2022 Kazakh presidential election

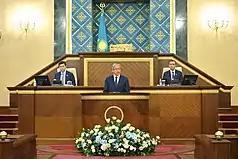
Justice Minister Qanat Musin addressing MPs the proposed constitutional amendment for a presidential term at a joint session of the Parliament, 16 September 2022

The aftermath of the massive unrest reportedly left 225 people dead and over 2,600 injured, as well as damage estimated at more than $2 billion. Due to its severity, the unrest became infamously known as "Bloody January". Many local and international human rights groups reported the Kazakh government's subsequent use of prison torture, ill-treatment, and custody deaths regarding over 10,000 detainees which included protesters, journalists, human rights activists and bystanders. During that period, the Kazakh government was criticised for failing to conduct a proper independent investigation of civilian deaths during the unrest and essentially refused to publish the official list of unrest victims until August 2022. The published list only provided the last names and initials of the victims' names instead of fully detailed information and in turn, raised the death toll higher.